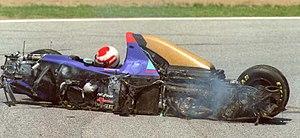
Un pilote automobile est un sportif dont la discipline est le pilotage d'un véhicule automobile lors d'une course ou d'une compétition. Chaque catégorie de sport automobile requiert de la part de ceux qui la pratiquent des qualités spécifiques.
La Simtek S941, engagée dans le cadre du championnat du monde de Formule 1 1994, est la première monoplace de Formule 1 construite par l'écurie britannique Simtek et conçue par son fondateur et directeur général, l'ingénieur Nick Wirth. Elle est confiée au pilote australien David Brabham et à l'Autrichien Roland Ratzenberger, remplacé successivement par l'Italien Andrea Montermini, le Français Jean-Marc Gounon, l'Italien Domenico Schiattarella et le Japonais Taki Inoue.